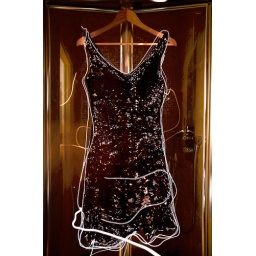
Drawn around dress with maglite, with candle tip exposed. 5 exposures of 30 seconds each merged with HDR software.